Bcheale

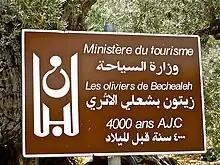
Commemorative plaque given to the village of Bchaaleh on the occasion of the dating of the village's olive trees in 1999

Twelve olive trees still live in the village of Bchaaleh, at more than 1200m above sea level. It is said that they are the oldest olive trees in the world. Different studies and research present data on the age of the Sisters Olive Trees of Noah in Bchaaleh. Some claim they are "between five and seven thousand years old".